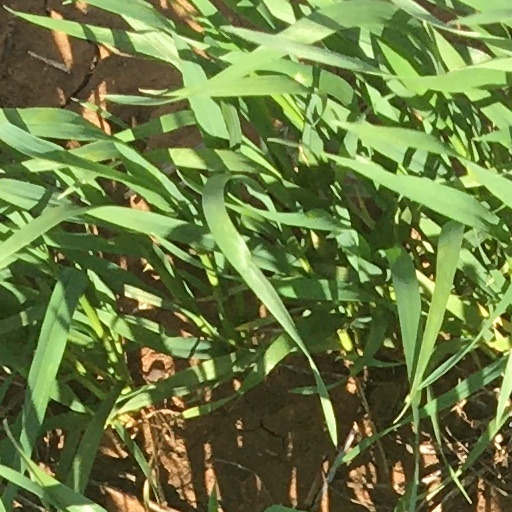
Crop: wheat